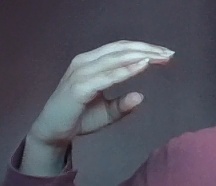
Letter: jeem